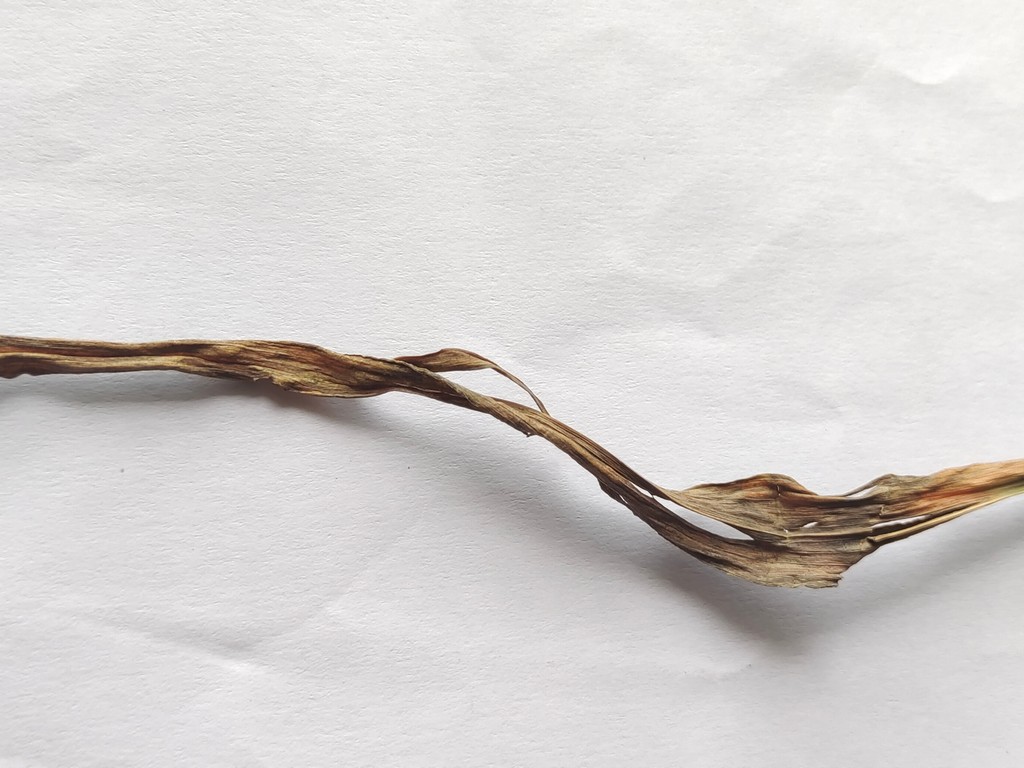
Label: Dried